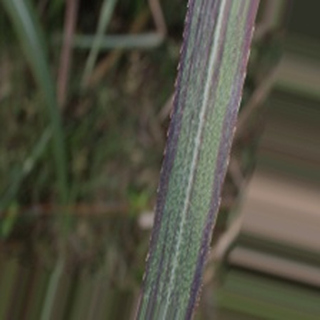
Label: sugarcane_bacterial_blight